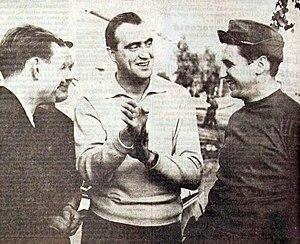
Pauli Toivonen, né le 22 août 1929 à Jyväskylä en Finlande et décédé le 14 février 2005, était un pilote de rallye finlandais. Il a conduit pour Citroën, Lancia et Porsche, et connu de nombreux succès à son actif.. Il était le père d'Harri et d'Henri Toivonen.
Le Championnat d'Europe des rallyes est organisé par la Fédération internationale de l'automobile.